Lemon (1969 film)

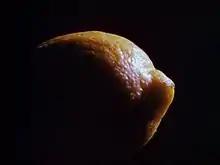
The lemon, covered by shadow, against a black background

"Lemon" shows a single lemon in a fixed position, with lighting that changes over the course of the film. At the beginning of the film, the yellow surface appears against a black background, with one end protruding on the right. As the light becomes brighter, more of the lemon becomes visible. The left side of the lemon becomes covered in shadow until only the outline of the right side of the lemon can be seen. After the image briefly fades to black, a back light appears. The lemon becomes a dark silhouette against a bluish background. The film ends with a dedication.